Rosie Leventon

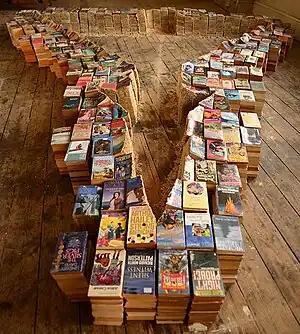
F2 Typhoon Eurofighter, 2012-13

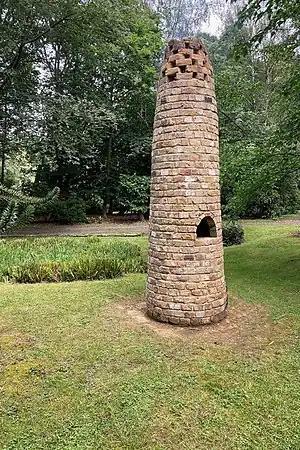
Blowing Hot and Cold, 2021

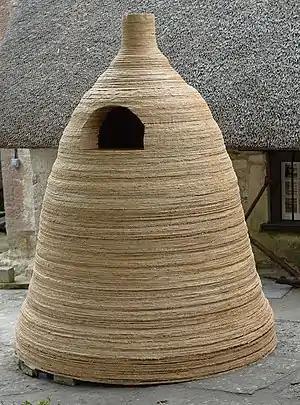
Endangered Dust, 2018

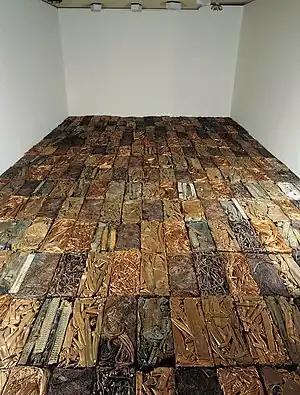
False Floor 4, 1991 - 2009

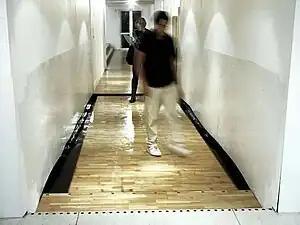
Forward March – a Floating Corridor, 1997

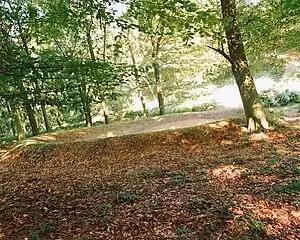
Ring, 2004

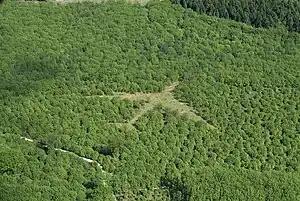
B52, 2004

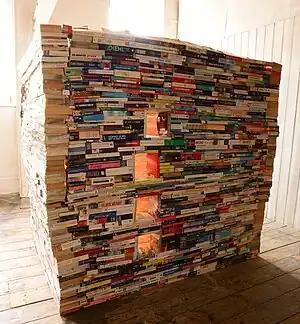
Somewhere a door slammed…, 2009

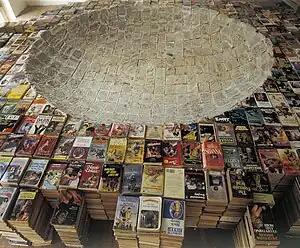
A Long Way from the Bathroom 2, 2009

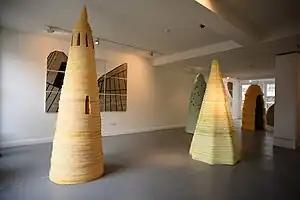
Up The Duff, 2015-19

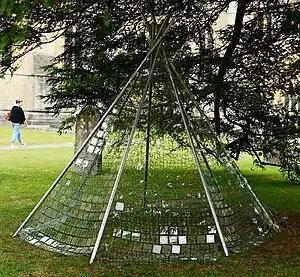
Light Sleeper, 2000

A recurring theme running through her artistic practice is that of things that have been lost, hidden, or forgotten.